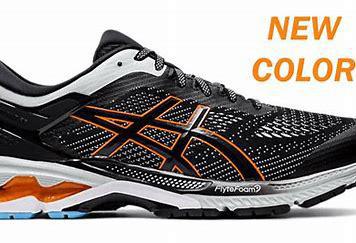
Brand: Asics
Model: Gel Kayano 26